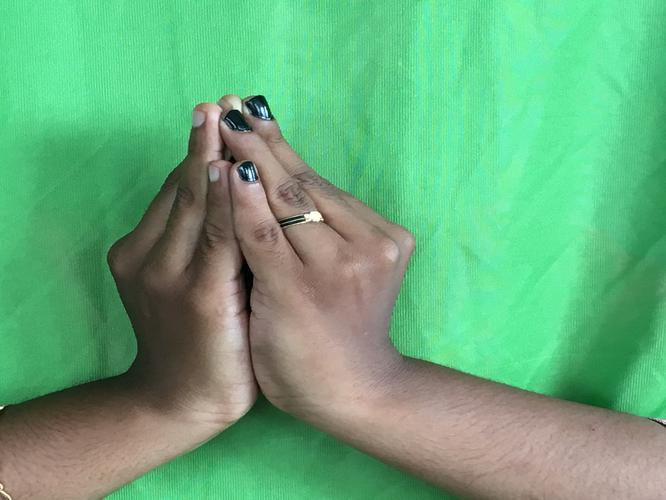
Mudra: Kapotham
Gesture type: double_hand